Province of Hanover

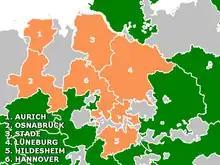
The six Hanoveran regions.

Hanover was subdivided into six regions first called "Landdrostei[en]" (High-Bailiwick[s]), which were reorganised into Prussian standard Regierungsbezirke (governorates) on 1 April 1885.